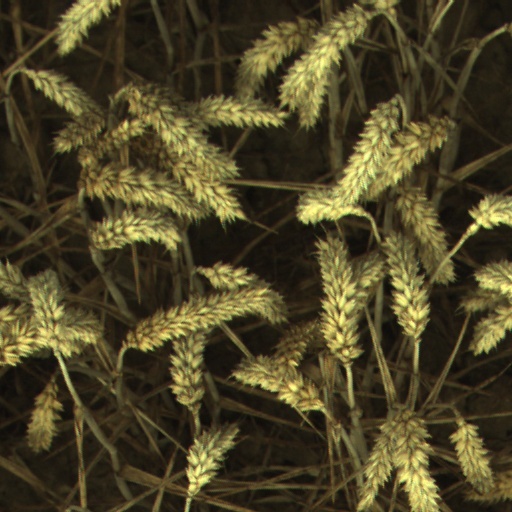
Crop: wheat